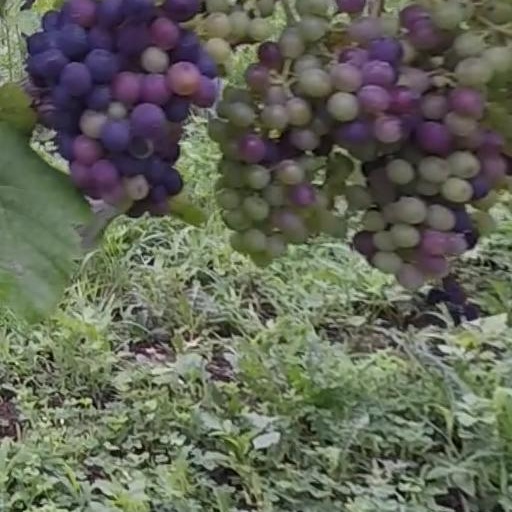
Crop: grape